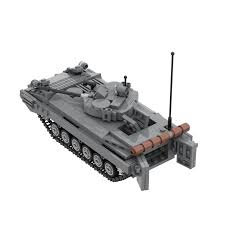
Label: BMP-2